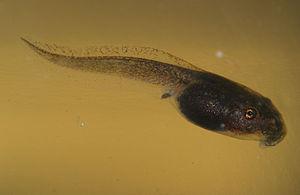
Dryopsophus xanthomera est une espèce d'amphibiens de la famille des Pelodryadidae.
Les olfactoriens forment un clade d'animaux chordés comportant les tuniciers et les vertebrés.